Solomiya Ivakhiv

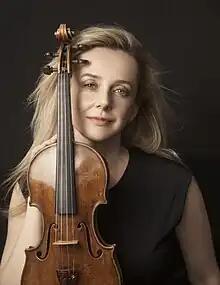

Solomiya Ivakhiv (born April 3, 1980) is a Ukrainian-born internationally-performing classical violinist and Head of Strings at the University of Connecticut. She holds a Doctorate in Musical Arts and is a professor of violin at the University of Connecticut as well as the Longy School of Music of Bard College. In August 2021 she was awarded by presidential decree the title of Honored Artist of Ukraine by president Volodymyr Zelenskyy.